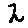
Label: 2